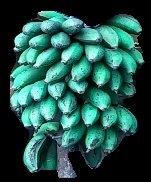
Variety: rasbale
Grade: grade3